Borough of Eastleigh

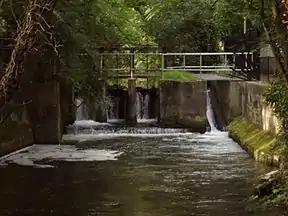
Stoke Lock on the Itchen Navigation near Bishopstoke now with sluices and fish pass.

The M3 motorway runs through the north-west of the borough, providing a direct road route to London, and the midlands and north of England via the A34 road which joins the M3 just north of Winchester. The M27 motorway also runs through much of the borough, linking Eastleigh to the rest of the south coast.